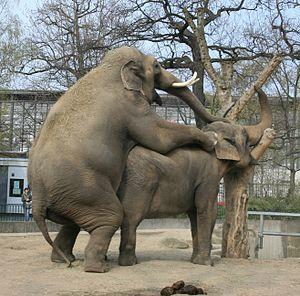
Dans le comportement sexuel des mammifères, la lordose correspond chez les femelles à une position sexuelle réflexe qui permet la copulation.
La copulation est un type d'accouplement au cours duquel le mâle introduit directement le sperme dans les voies génitales de la femelle. Elle s'opère par fécondation interne. Chez la plupart des anoures et des urodèles, la fécondation externe est précédée d'un rapprochement des sexes, l'amplexus, qui est une pseudocopulation tenant une place intermédiaire entre la fécondation à distance des poissons et la copulation des Vertébrés.
Chez les animaux, le comportement de reproduction correspond à l'ensemble des séquences motrices qui sont exécutées pour mettre en contact les gamètes du mâle avec ceux de la femelle, ce qui permet la fécondation et la reproduction de l'espèce.